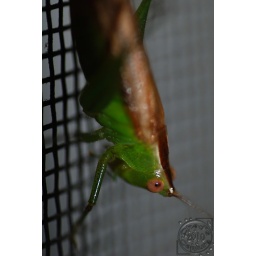
Caught this guy hanging on my front screen door in the summer